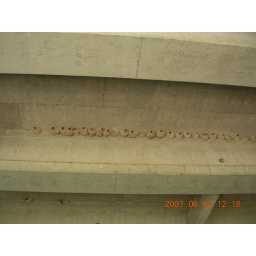
We went out searching for holy rocks and found these swallow nests under a bridge on 173